William Sterling Parsons

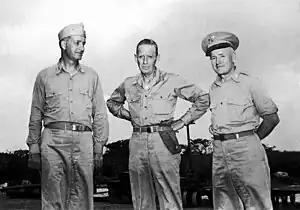
The "Tinian Joint Chiefs": Captain William S. Parsons (left), Rear Admiral William R. Purnell (center), and Brigadier General Thomas F. Farrell (right)

In July 1944, Parsons joined Jack Crenshaw, who was investigating the Port Chicago disaster. The two men surveyed the disaster area, where 1,500 tons of munitions had exploded and 320 men had died. A year later, Parsons watched the Trinity nuclear test from a circling B-29. Afterwards, Parsons flew to Tinian, where the B-29s of Colonel Paul W. Tibbets' 509th Composite Group were preparing to deliver the weapons. En route, he stopped off in San Diego to visit his eighteen-year-old half-brother Bob, a US Marine who had been badly wounded in the Battle of Iwo Jima. Parsons also met with Captain Charles B. McVay III, the skipper of the cruiser , in Purnell's office at the Embarcadero in San Francisco and gave McVay his orders: